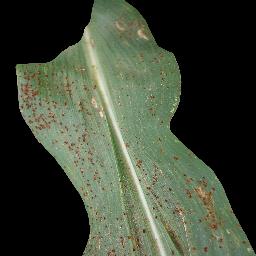
Label: Corn___Common_rust